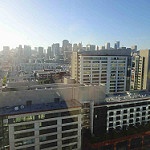
Scene: Outdoor